Sir Joseph Robinson, 1st Baronet

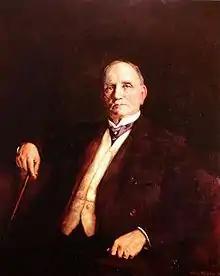
Joseph Robinson

In the 1920s, political fixer Maundy Gregory, encouraged by Prime Minister David Lloyd George, sold honours to raise money for their political fund. When during the Birthday Honours of 1922, Joseph Robinson, who was known as a war profiteer after being convicted of fraud and fined £500,000 (equivalent to £ million in ) whose appeal had been dismissed as recently as November 1921, was nominated for a Barony, for "National and Imperial Services", the British public was scandalised. Lord Buxton received the news with "universal astonishment and mystification". According to Geoffrey Wheatcroft Joseph Robinson's skullduggery was also notorious throughout South Africa, as he had been previously fined for defrauding the shareholders of his mining companies. When it was revealed that Robinson had paid Gregory £30,000 (equivalent to £ million in ) for his peerage, officially towards Lloyd George's political fund, King George V himself objected, criticising the "questionable circumstances" in which the award had been granted.